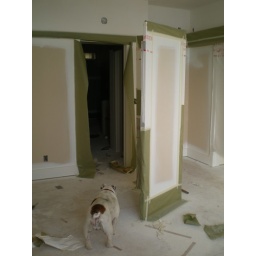
Fat girl and doors in the master bedroom